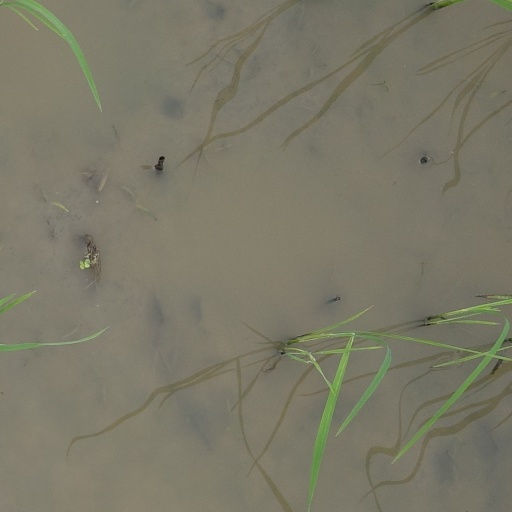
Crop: rice